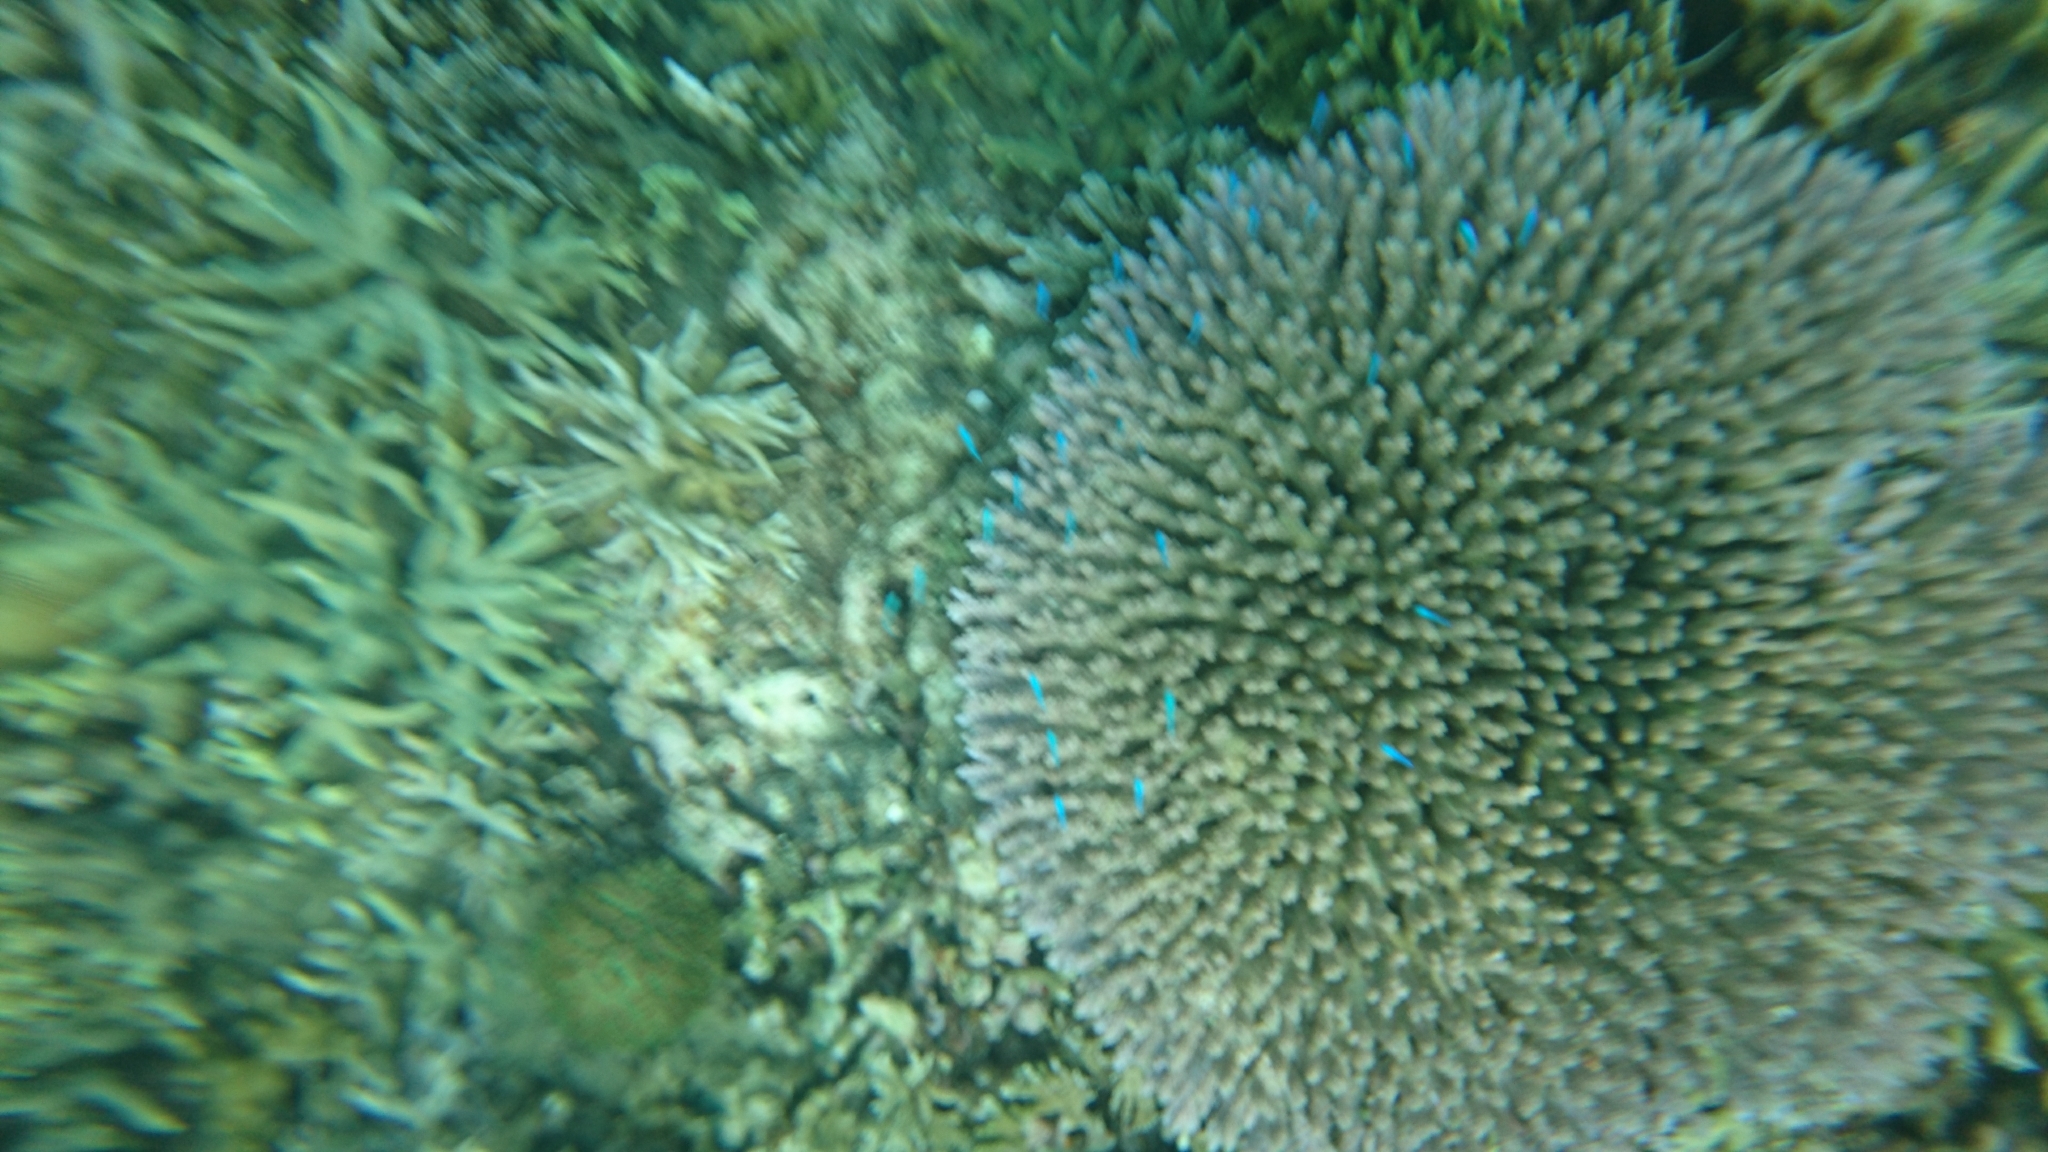
Chromis viridis (Blue-green Chromis)